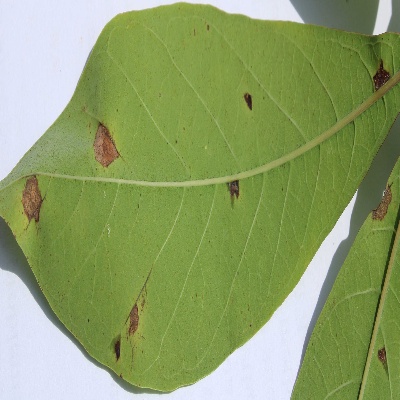
Crop: Cassava
Condition: bacterial blight